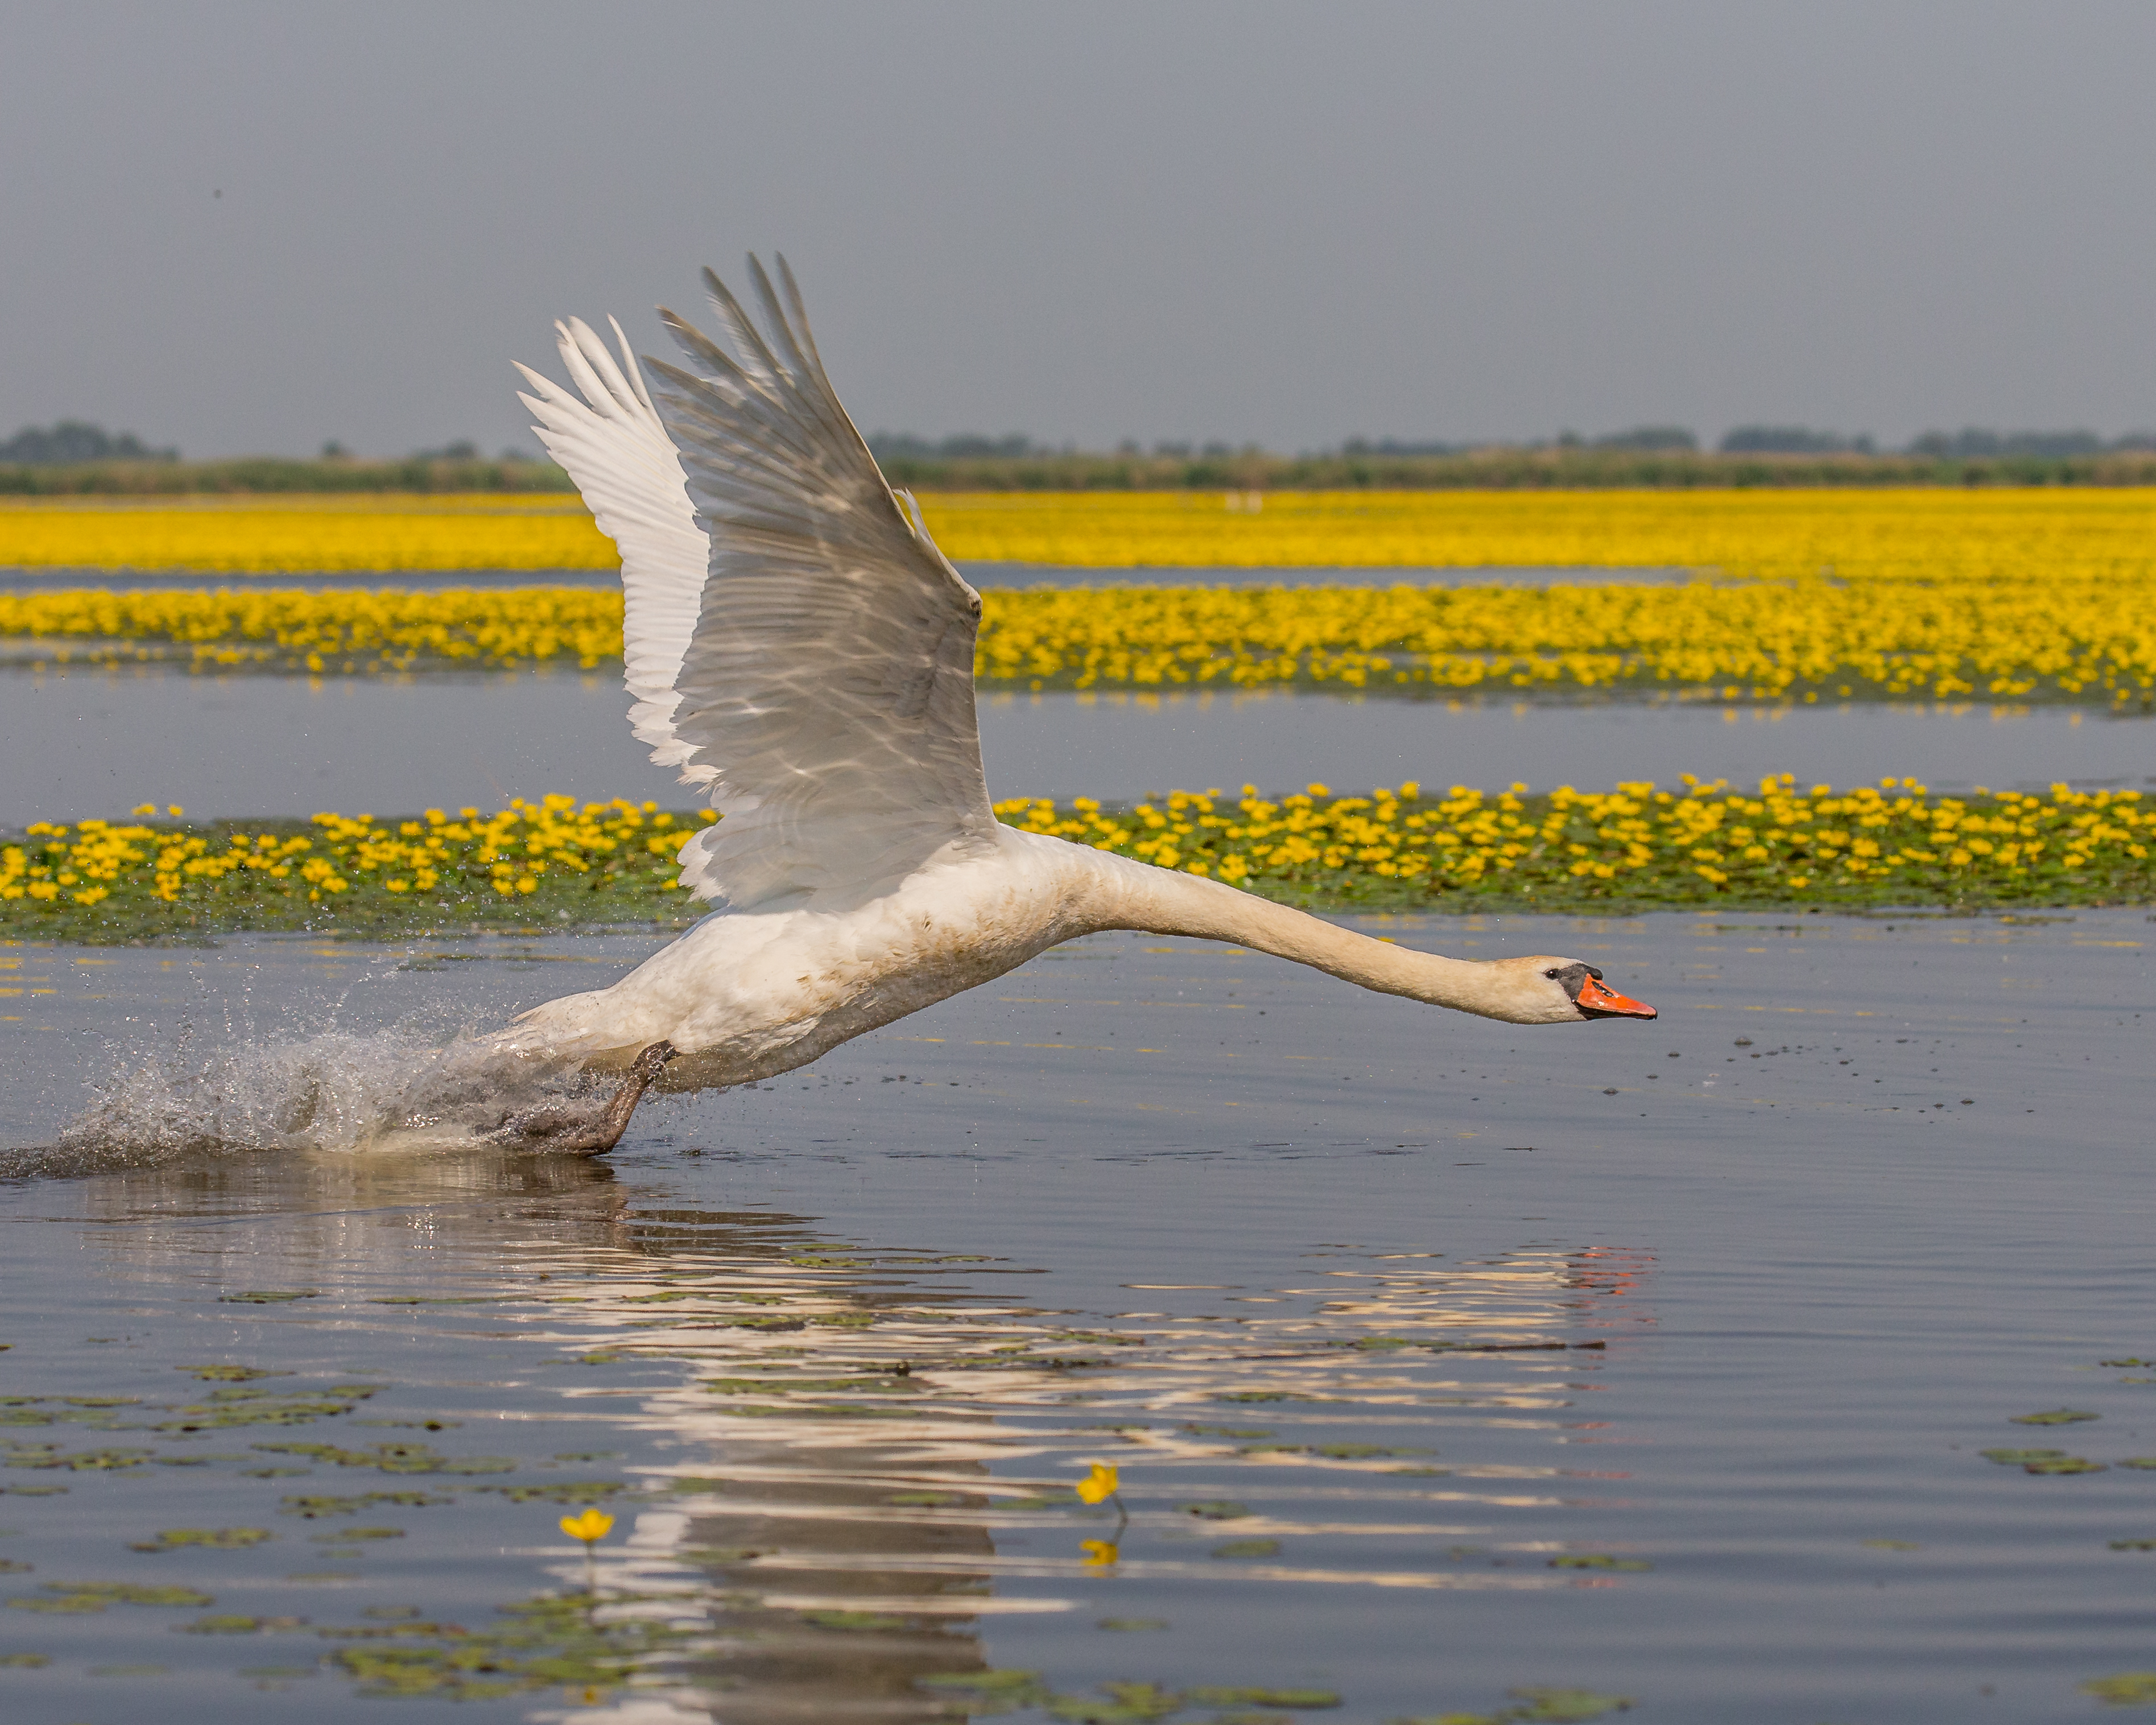
bird, wing, wildlife, flight, fauna, duck, wetland, vertebrate, waterfowl, water bird, bif, andymorffew, morffew, takeoff, muteswan, ducks geese and swans